BL 6-inch gun Mk XIX

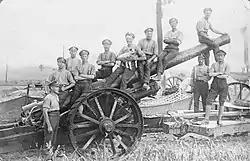
BL 6-inch Mk XIX gun of 484th Siege Battery Royal Garrison Artillery.

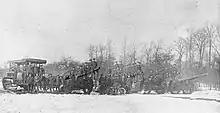
Battery of four BL 6-inch Mk XIX guns

310 were built during World War I and the gun served in all theaters, with 108 being in service on the Western front at the end of World War I, but it did not completely replace the Mk VII gun until the end of the war.